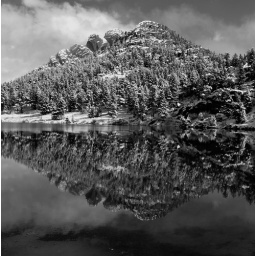
Lake in the Rocky Mountains black and white